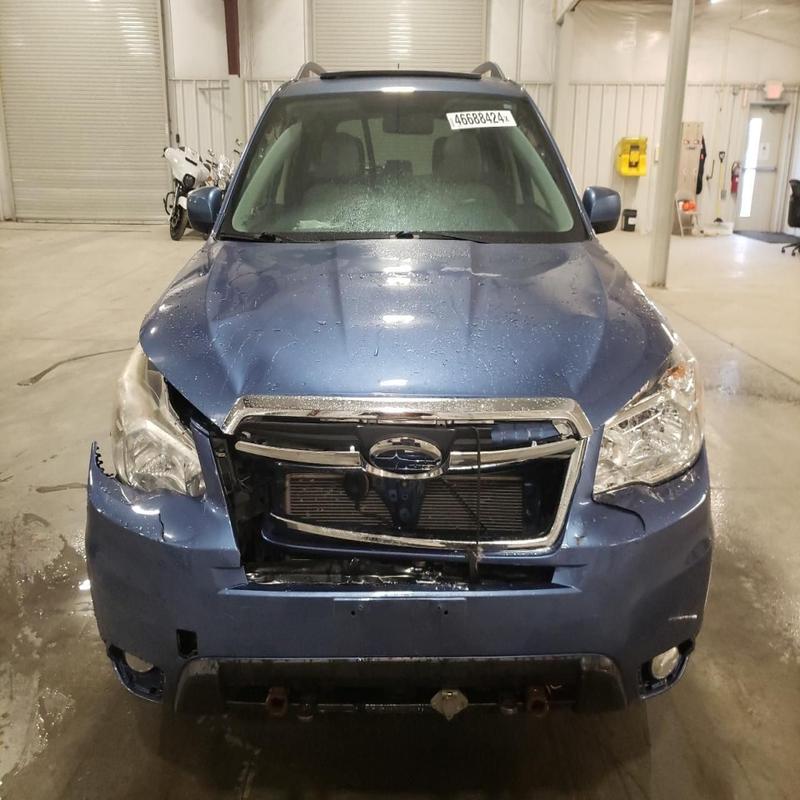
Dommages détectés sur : pare-choc avant, feu avant droit, capot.
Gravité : majeur